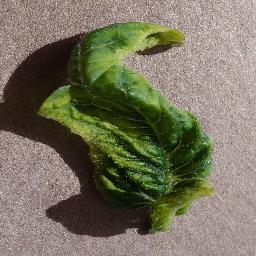
Label: Tomato___Tomato_Yellow_Leaf_Curl_Virus